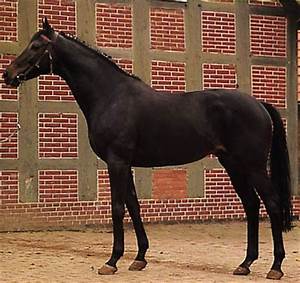
Label: horse